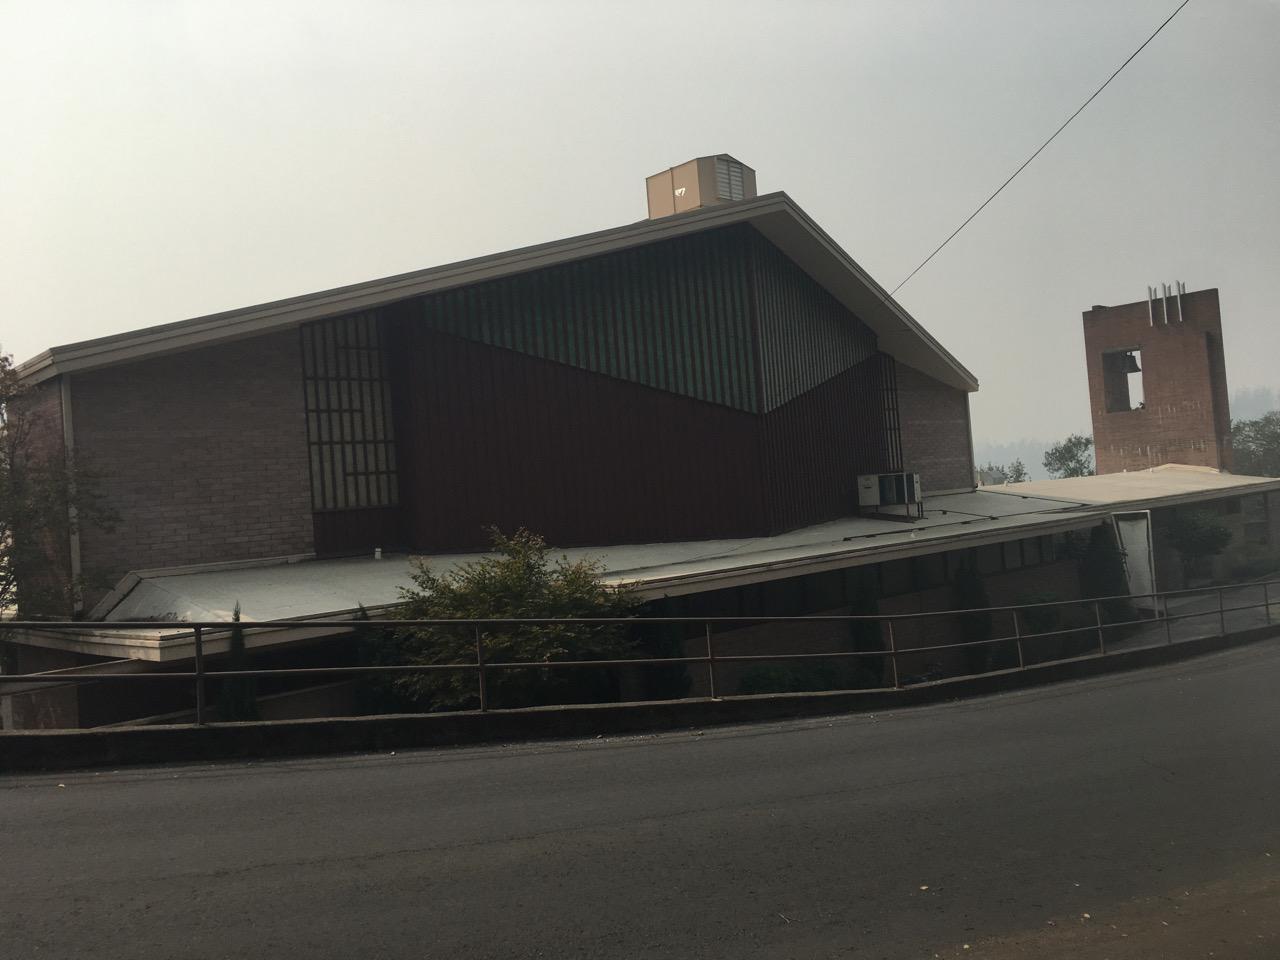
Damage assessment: no_damage